Cyril Smith (pianist)

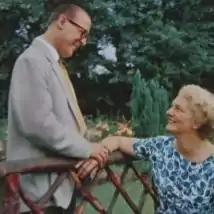
Cyril (and Phyllis)

Cyril James Smith OBE (11 August 1909 – 2 August 1974)